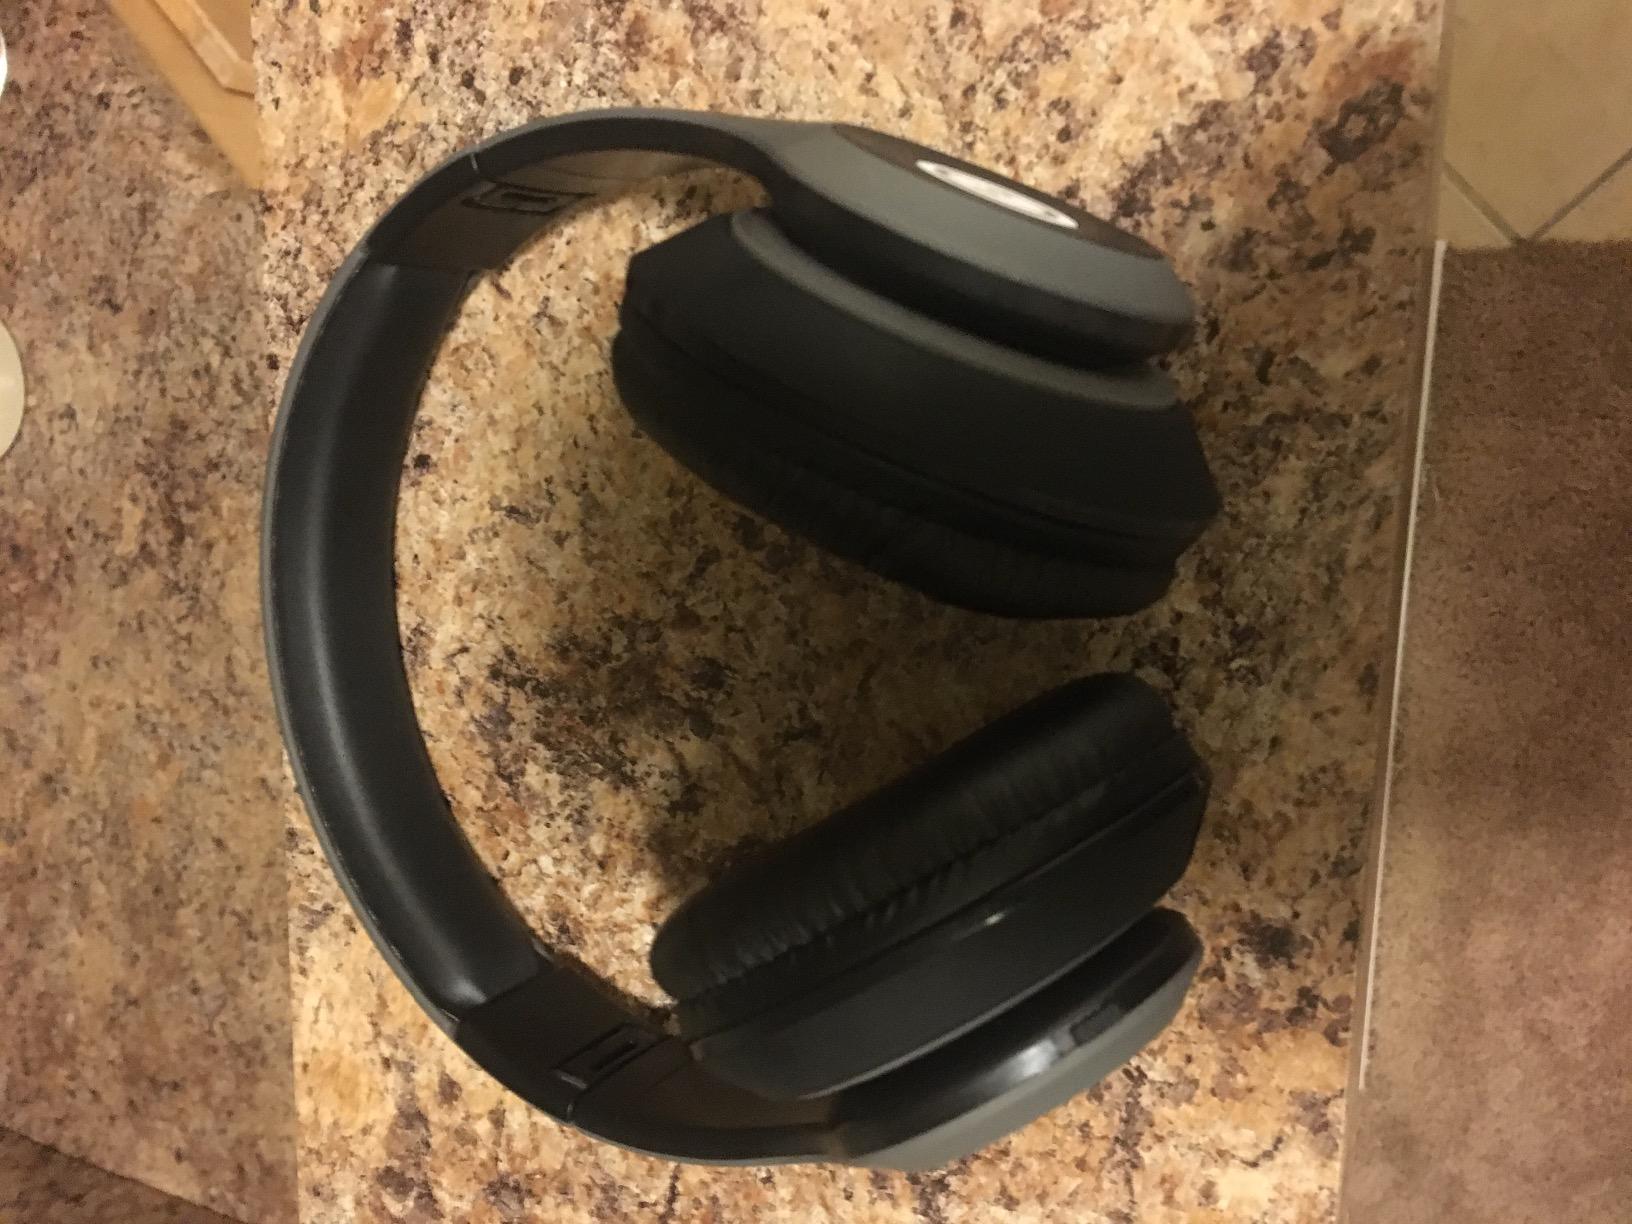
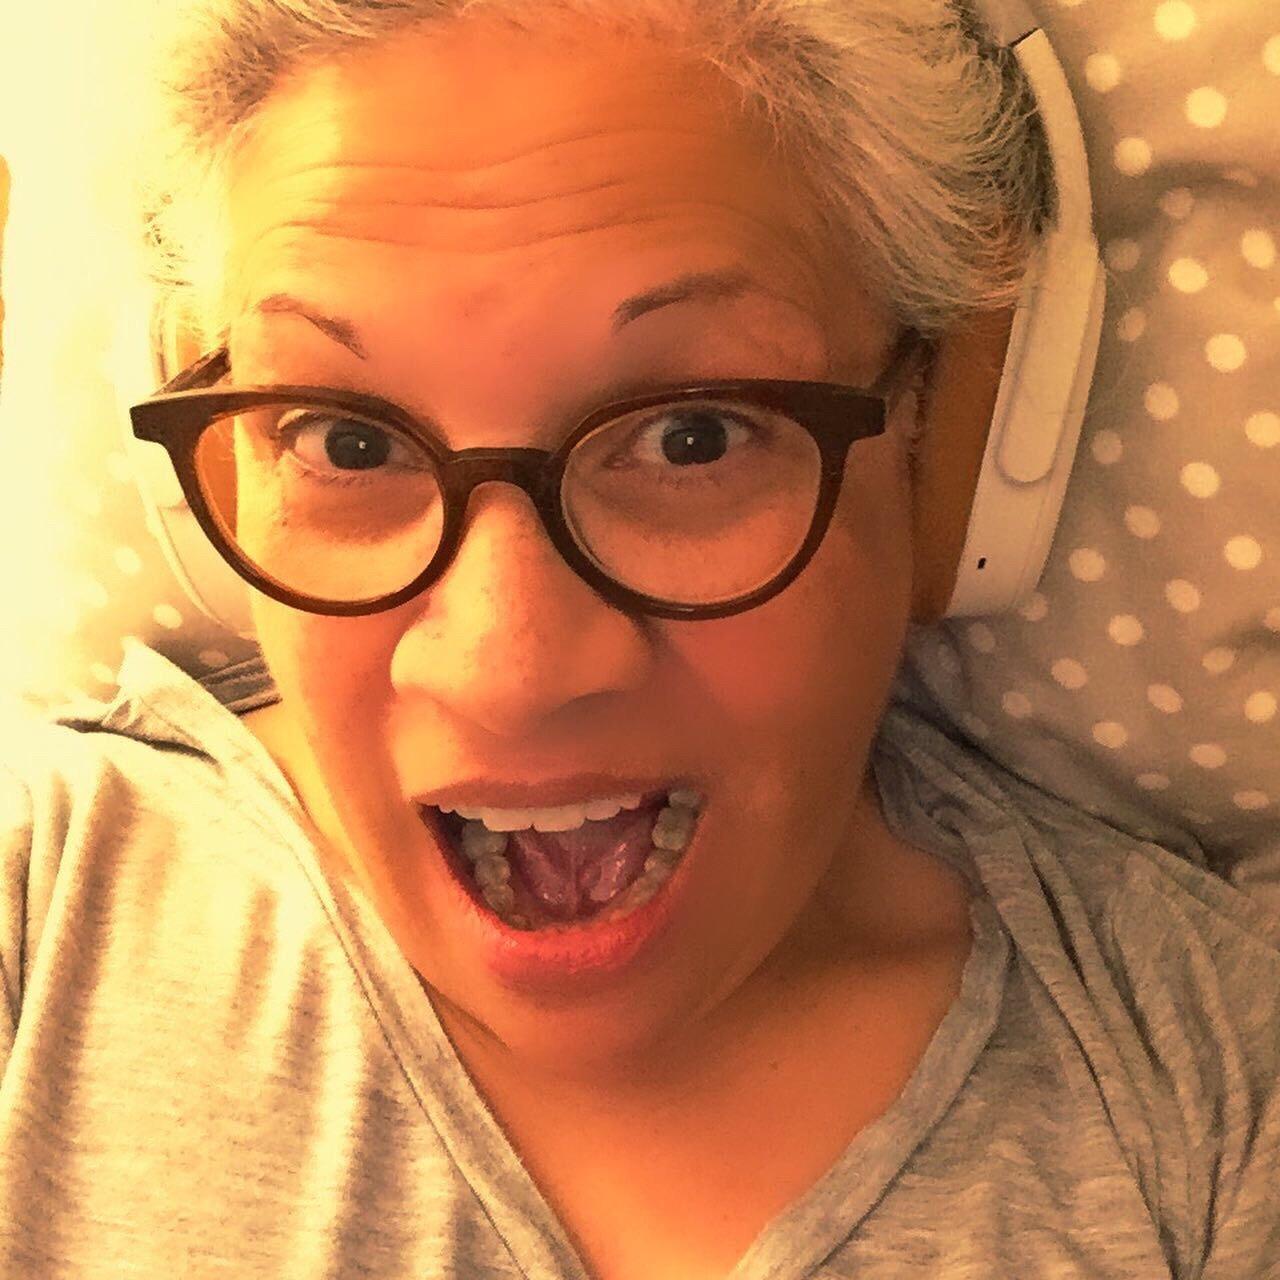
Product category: headphones
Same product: no